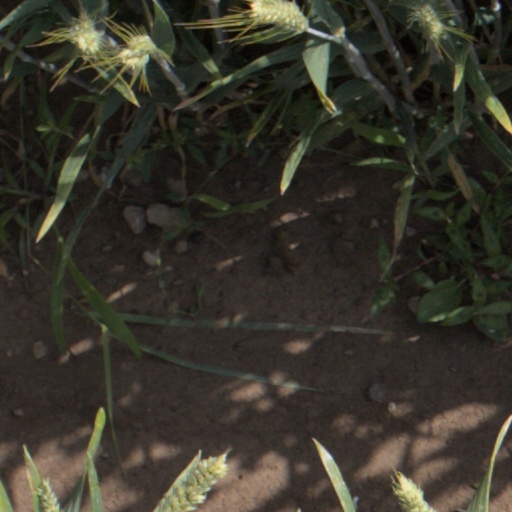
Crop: wheat